Climate change and crime

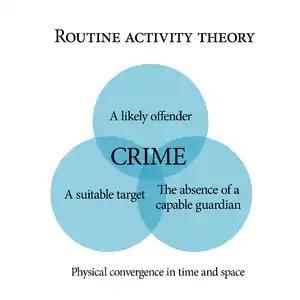
A graphical model of the Routine activity theory (developed by Marcus Felson and Lawrence E. Cohen).

The routine activity theory states that crime is more likely to occur when three conditions are met: a motivated offender, a suitable target, and a lack of capable guardianship. Warmer weather often leads to more outdoor activities and social interactions, creating more opportunities for motivated offenders to find suitable targets where there is little or no guardianship. This theory suggests that during warmer periods, with more people engaging in outdoor activities, there may be an increased likelihood of criminal activities such as theft and burglary. The routine activity theory does not imply that higher temperatures directly cause crime, but it emphasizes that environmental factors, such as weather, can affect human behavior and create conditions conducive to criminal activity.